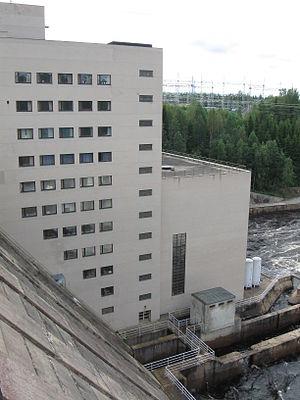
Muhos est une municipalité du Nord-Ouest de la Finlande, dans la région d'Ostrobotnie du Nord.
La centrale hydroélectrique de Pyhäkoski est une centrale hydroélectrique située à Muhos en Finlande.